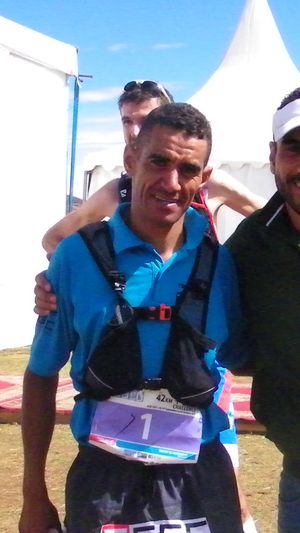
Rachid lors de l'ultra-trail de l'Atlas Toubkal
Rachid El Morabity est un athlète marocain né le 3 mars 1982 à Zagora. Spécialiste de l'ultra-trail, il a notamment remporté 7 fois le Marathon des Sables. Il a également été classé 2ᵉ du classement général de l'OCC en août 2016 et 2ᵉ de l'UT4M 90 en août 2015.